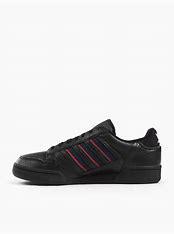
Brand: Adidas
Model: Continental 80 Stripes